Independent National Electoral Commission (Democratic Republic of the Congo)

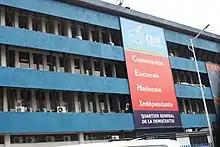
CENI Headquarters in Kinshasa

The Independent National Electoral Commission ( or CENI) is the body that runs elections in the Democratic Republic of the Congo.